Alice (Alice's Adventures in Wonderland)

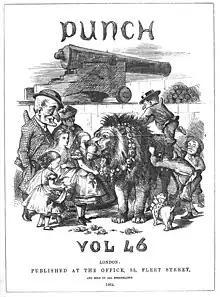
An early depiction of Alice on a "Punch" magazine cover (left of the lion).

Tenniel's fee for illustrating the sequel "Through the Looking-Glass" (1871) rose to £290, which Carroll again paid for out of his own pocket. Tenniel changed Alice's clothing slightly in the sequel, where she wears horizontal-striped stockings instead of plain ones and has a more ornate pinafore with a bow. Originally, Alice wore a "crinoline-supported chessmanlike skirt" similar to that of the Red and White Queens, as a queen; the design was rejected by Carroll. Her clothing as a queen and in the railway carriage is a polonaise-styled dress with a bustle, which would have been fashionable at the time. The clothing worn by the characters in "My First Sermon" (1863) by pre-Raphaelite painter John Millais and "The Travelling Companions" (1862) by Victorian painter Augustus Leopold Egg have some elements in common with Alice's clothing in the railway carriage. Carroll expressed unhappiness at Tenniel's refusal to use a model for illustrations of Alice, writing that this resulted in her head and feet being out of proportion.